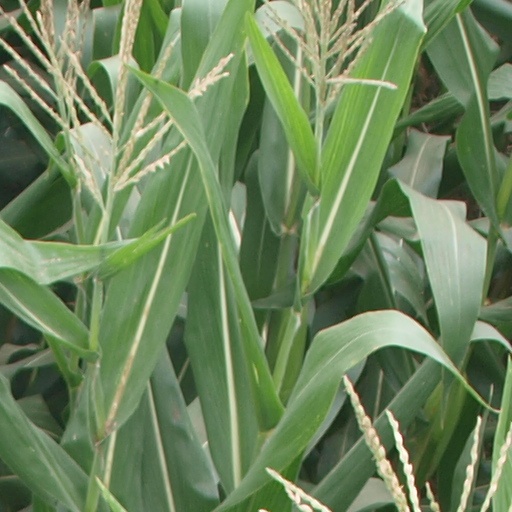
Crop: maize; corn